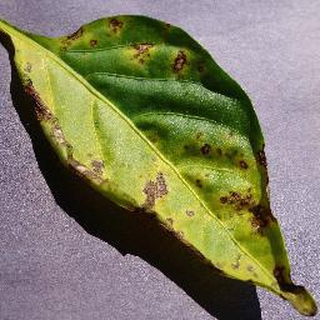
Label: bell_pepper_bacterial_spot